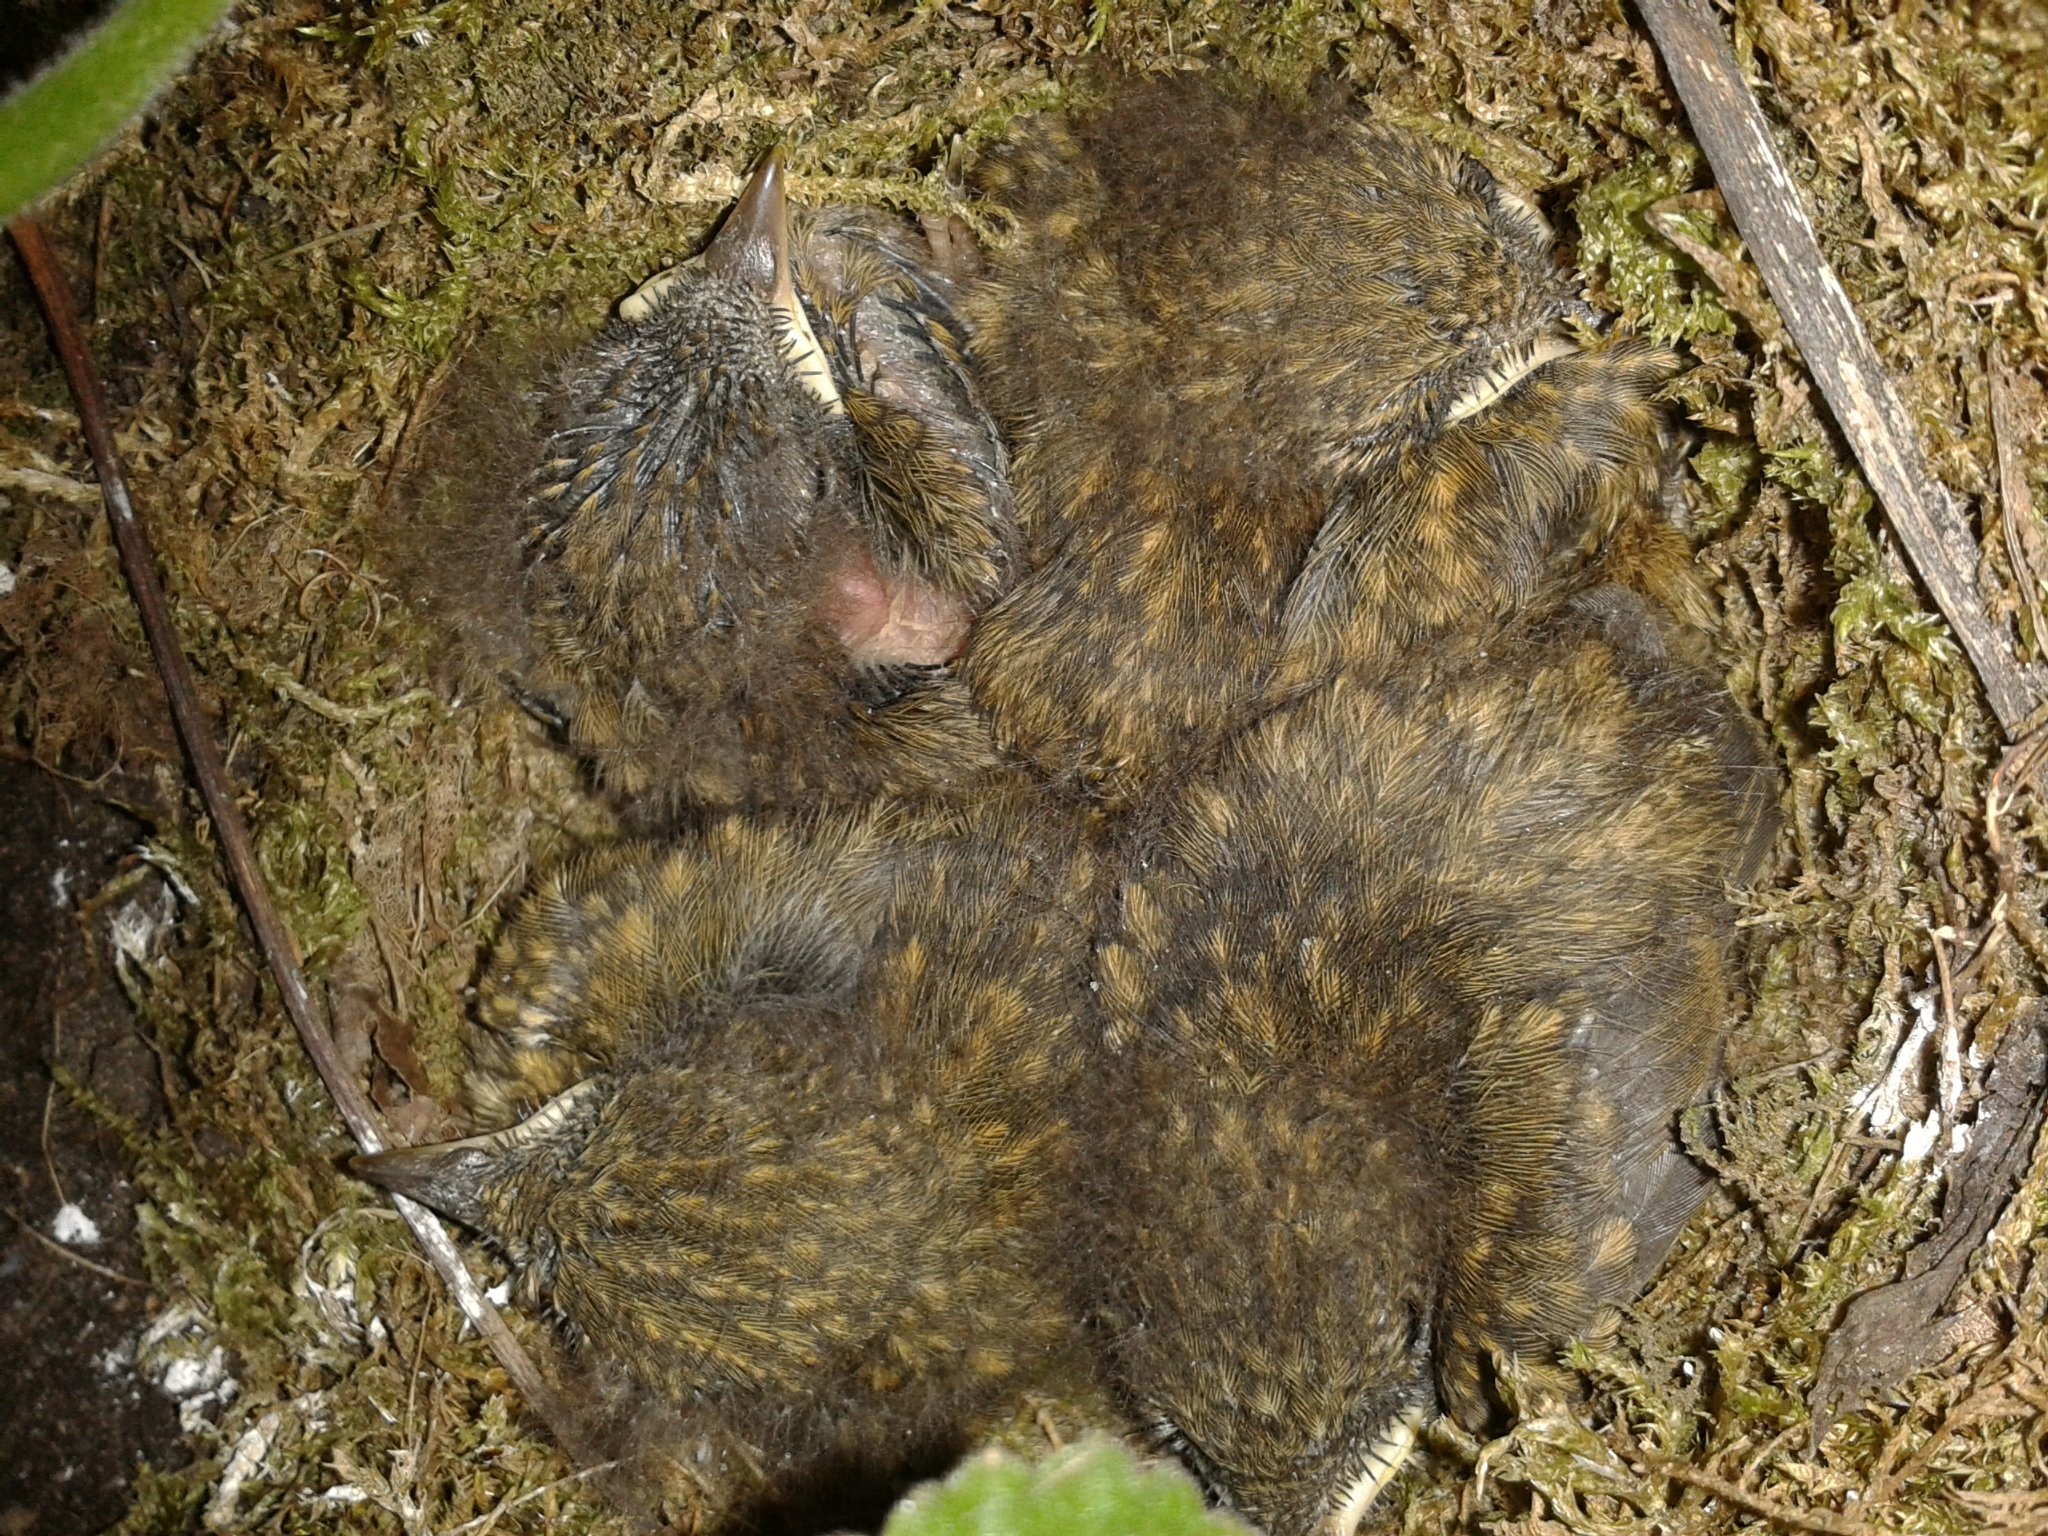
nature, wildlife, rodent, fauna, birds, vertebrate, throttle